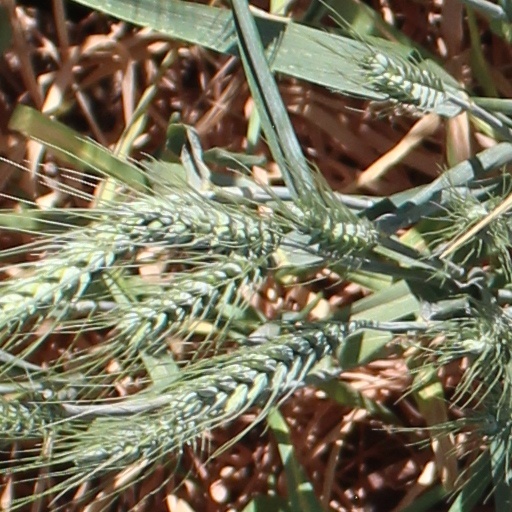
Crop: wheat